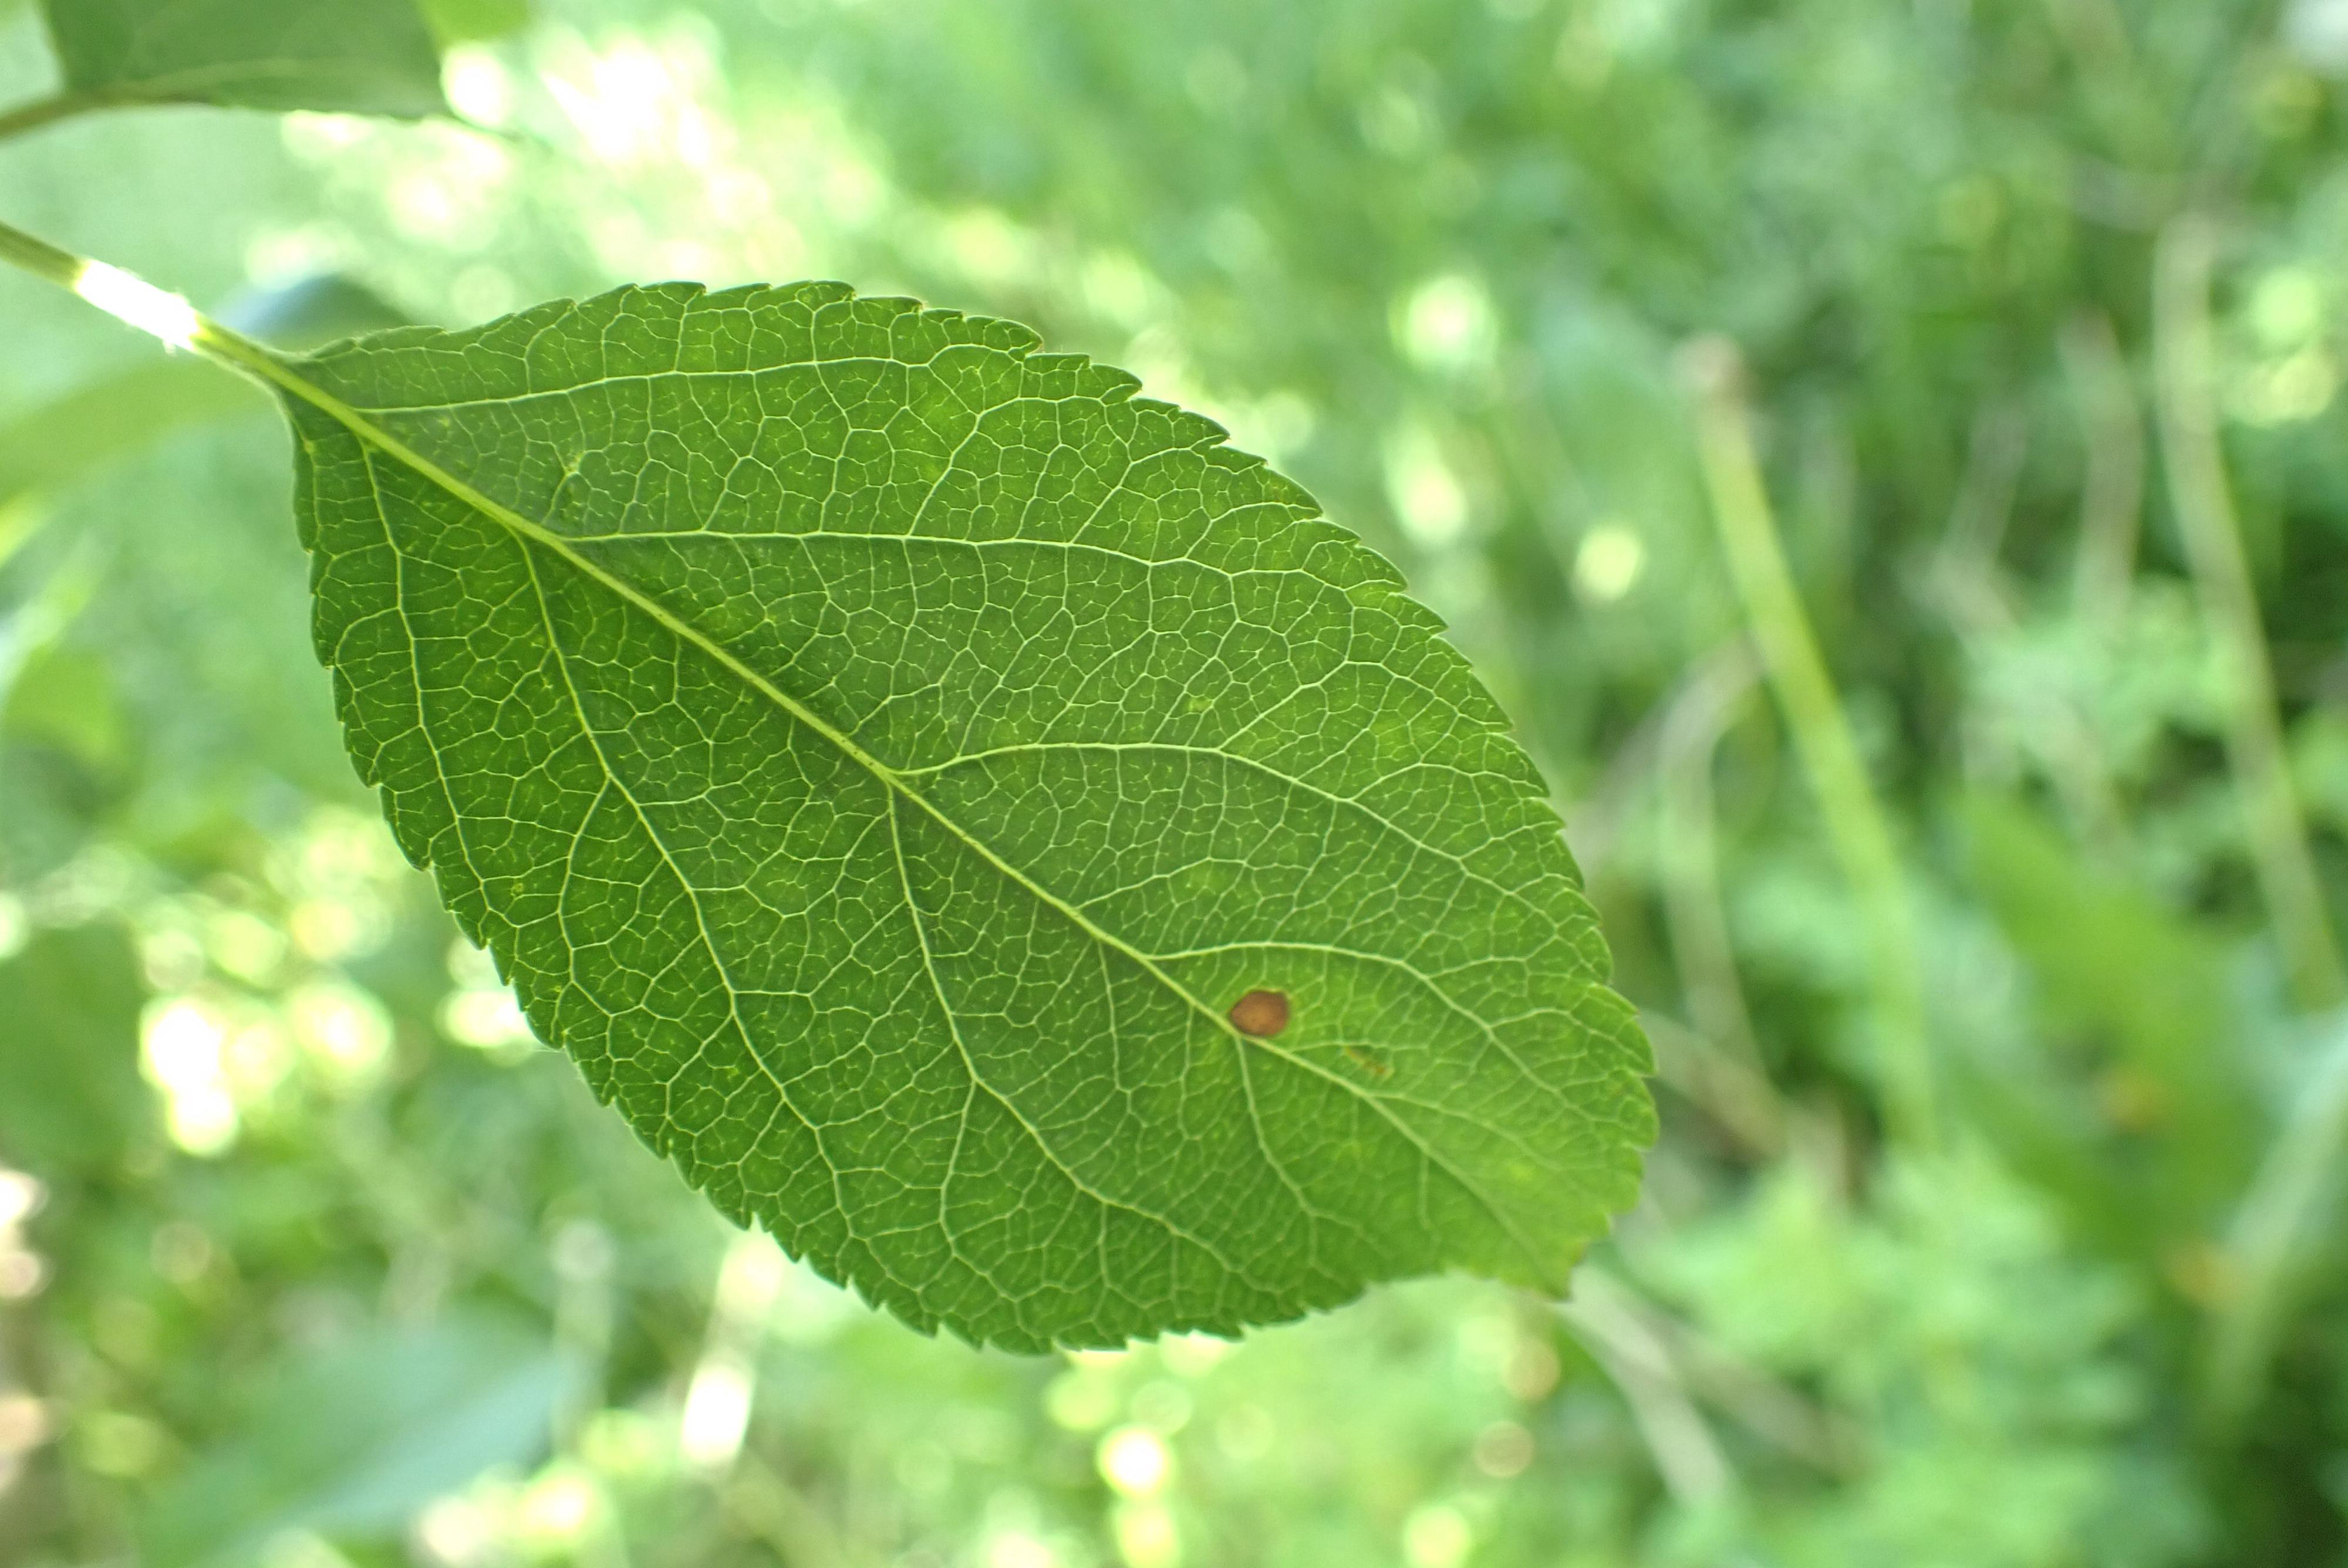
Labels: frog_eye_leaf_spot